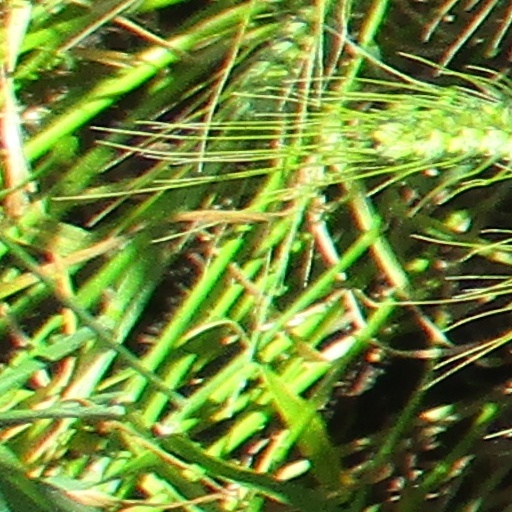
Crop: wheat